Sony Ericsson K800i

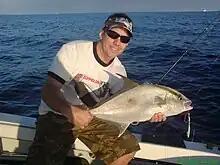
Photo taken with K790i

menu when pressed. The two "A/B" buttons on either side of the earpiece are used for horizontal games support, as in the Sony Ericsson W550/W600. The on/off button is located on the top of the phone. The Memory Stick Micro M2 slot is located on the left-hand side of the phone. On the right-hand side of the phone there are three keys: two for controlling volume, skipping through tracks in the Media Player, changing radio channel, and zooming in and out when in camera mode. The third button on the right is the camera shutter button which operates the phone's key feature, a 3.2-megapixel Cyber-shot digital camera. In amongst the speaker at the top of the phone is a small camera used for video calls. Located next to this is the IrDA port.